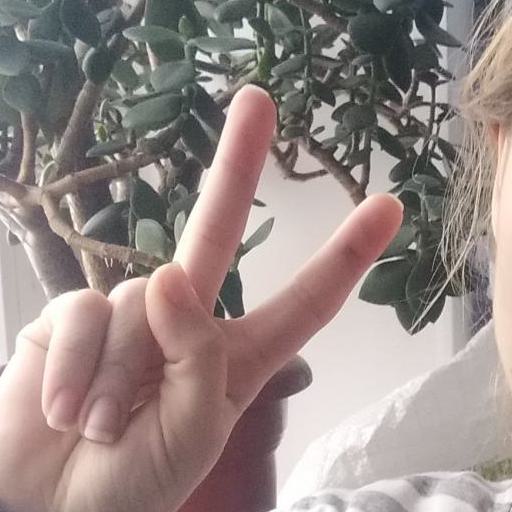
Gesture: peace